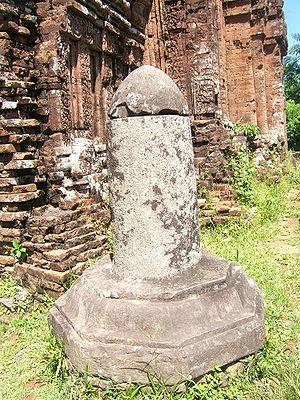
Le sanctuaire de Mỹ Sơn est un ensemble de temples chams dont les racines spirituelles le rattachent à l'hindouisme. Le Sanctuaire est constitué à la fois de temples dynastiques et de temples dédiés à Shiva construits à la fin du IVᵉ siècle jusqu'au XIIIᵉ siècle. Ce site fut pendant une longue période, la capitale religieuse et politique du Royaume de Champâ.